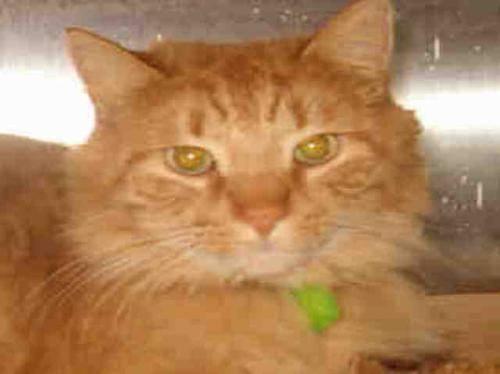
cat